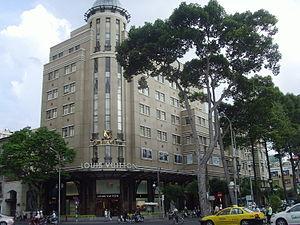
La boutique Louis Vuitton à Saigon
Hô-Chi-Minh-Ville /oʃiminvil/, nommée couramment et usuellement Saïgon /saj.gɔ̃/, qui fut le nom officiel jusqu'en 1975, ou antérieurement Prey Nokor quand elle appartenait à l'Empire khmer, est la plus grande ville du Viêt Nam et son poumon économique, devant la capitale Hanoï.